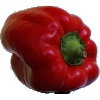
Label: Pepper Red 1